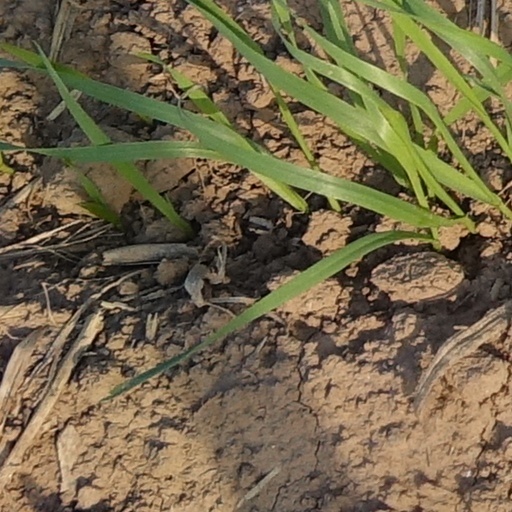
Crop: wheat